Dmitry Trunenkov

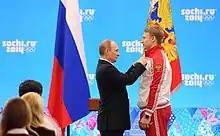
Vladimir Putin and Dmitry Trunenkov 24 February 2014

Trunenkov originally took up sprinting whilst at university before switching to bobsleigh at the age of 21.